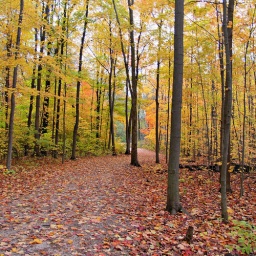
The sky was overcast but with no rain, I had a nice long walk in the forest this morning.